Describe the emotion expressed in this image:  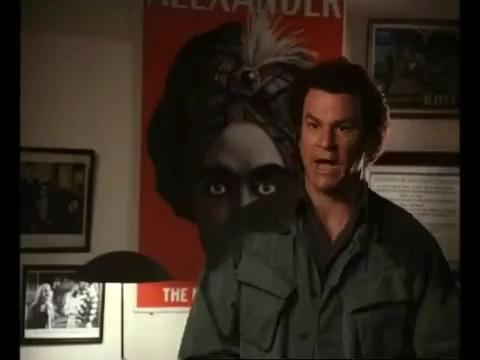
This person displays Pain, valence and arousal with low intensity.